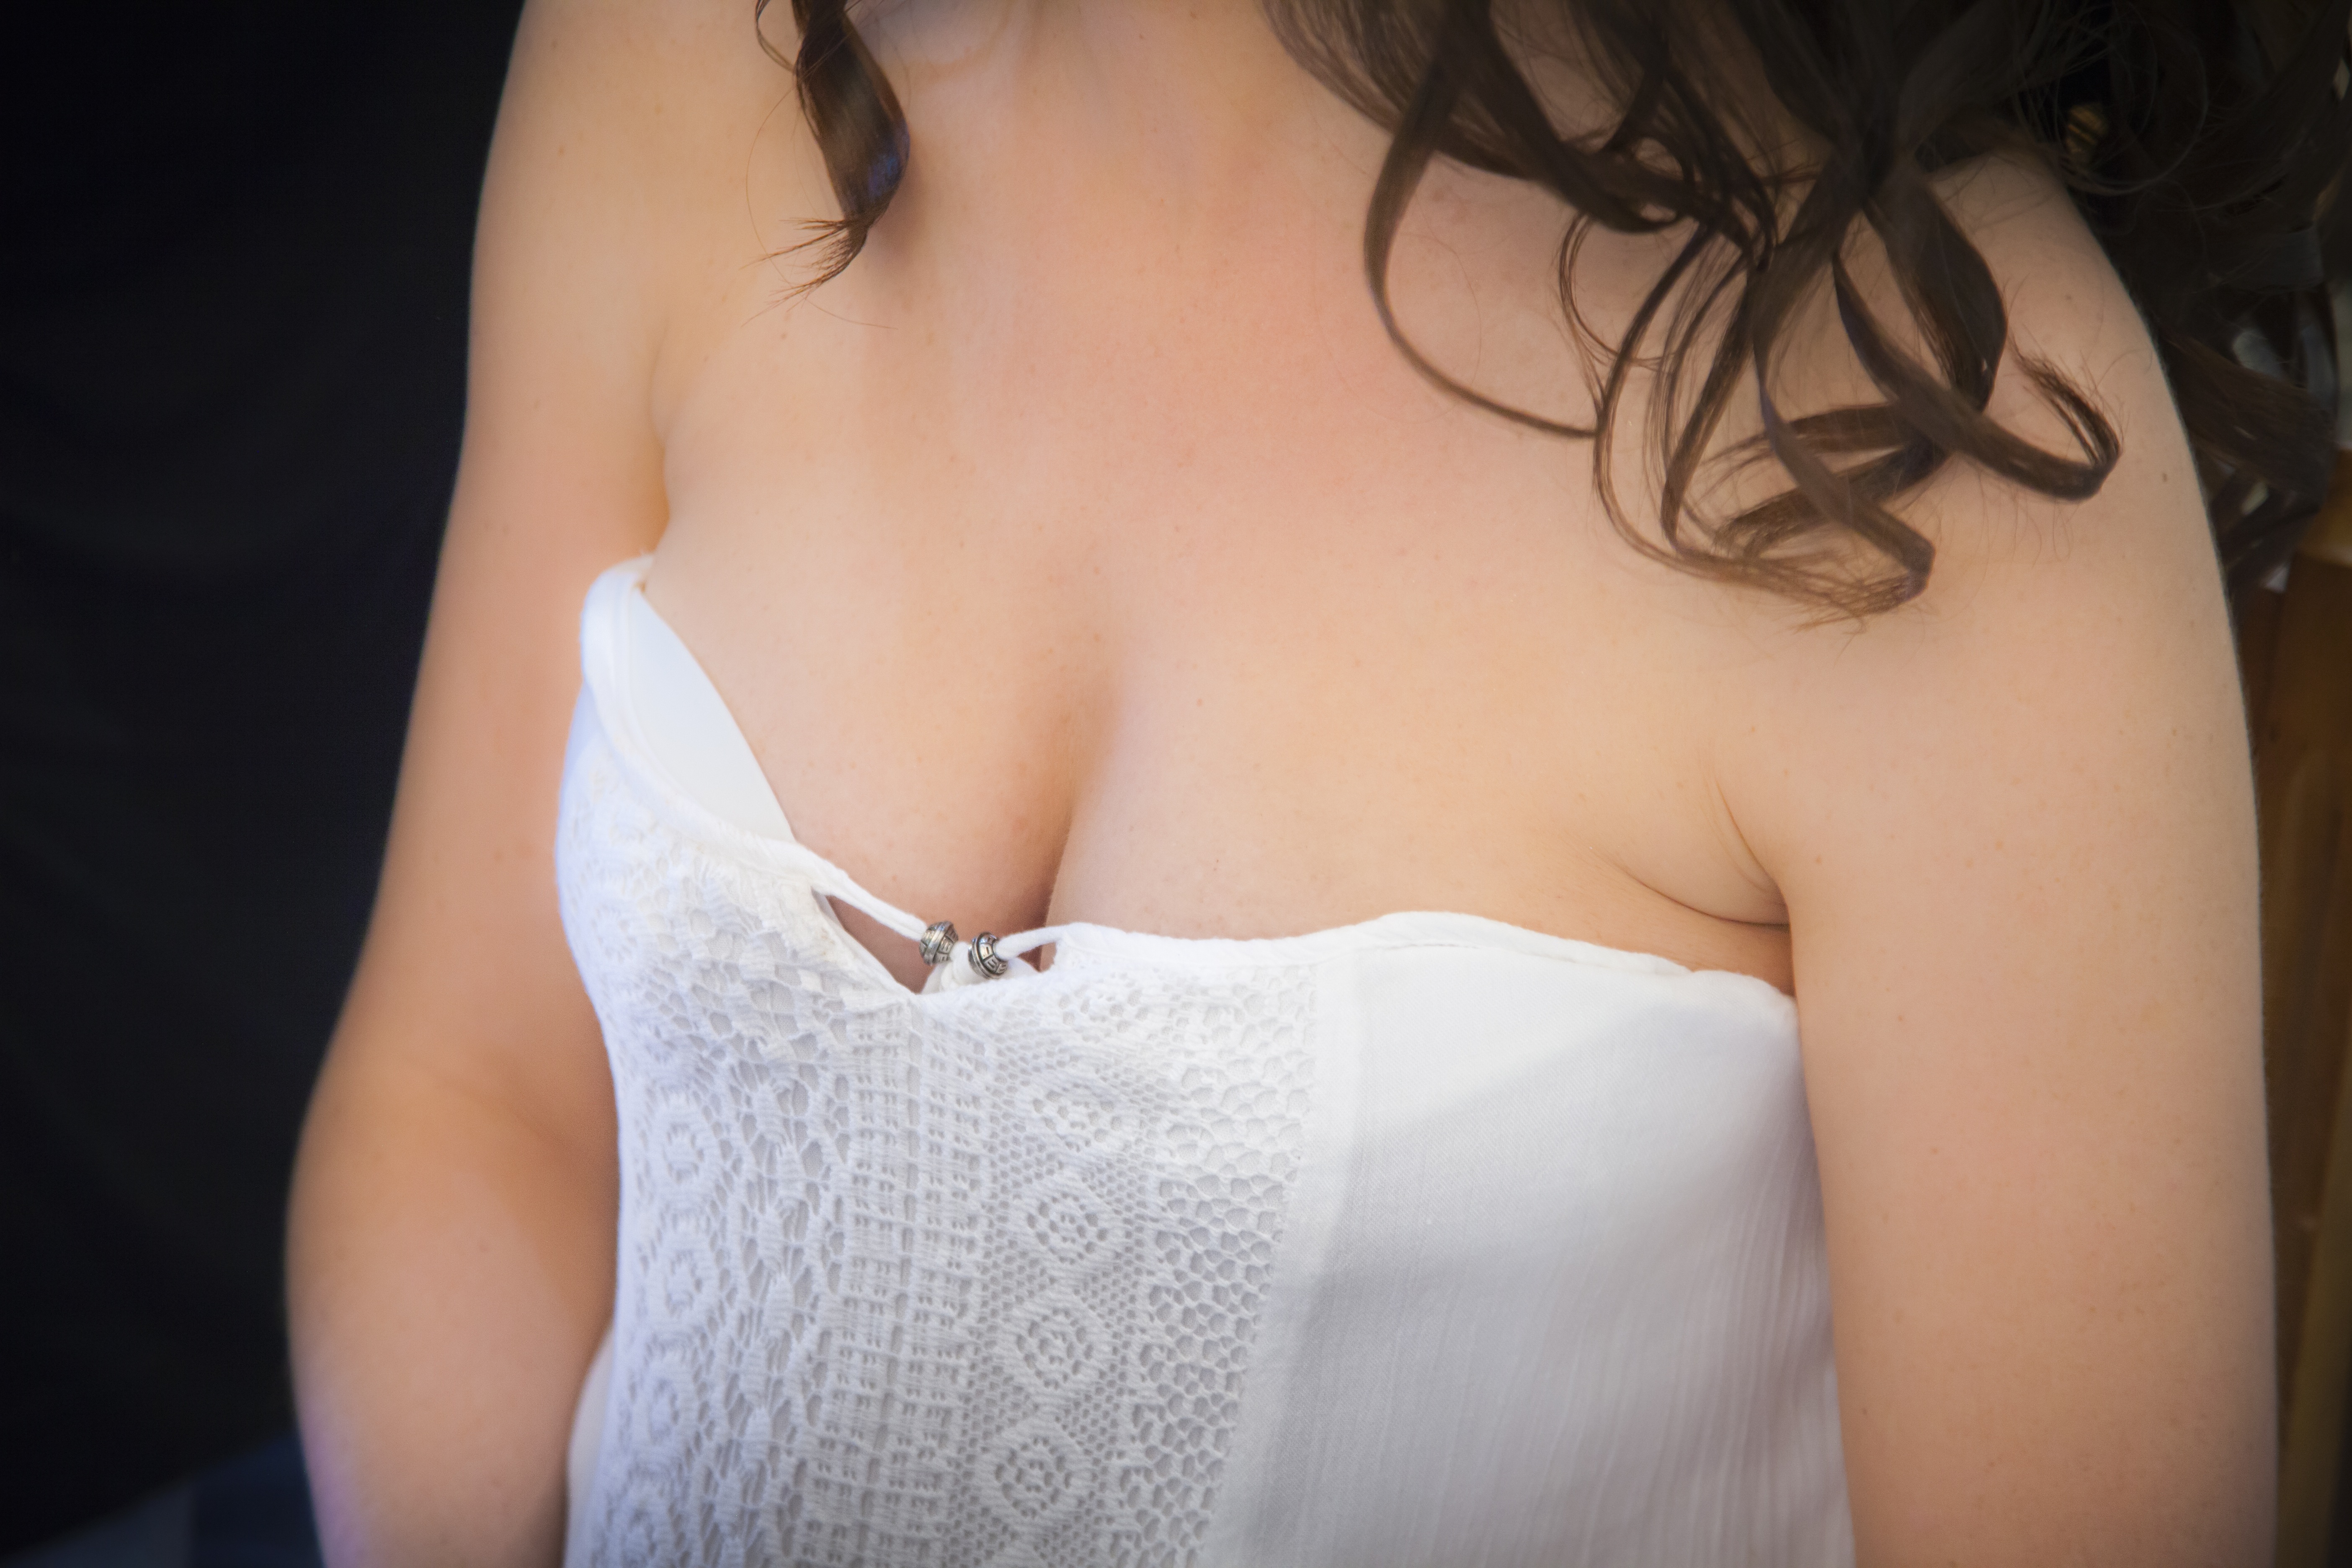
hand, person, girl, woman, hair, photography, trunk, model, clothing, arm, wool, hairstyle, chest, long hair, fabric, close up, human body, lingerie, black hair, dress, skin, beauty, bust, interaction, abdomen, photo shoot, brassiere, bosom, brown hair, undergarment, art model